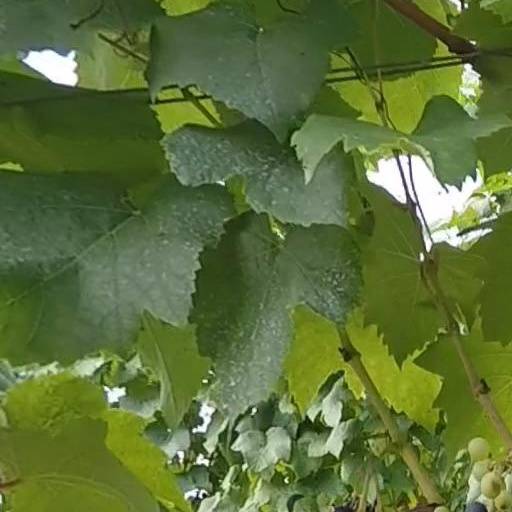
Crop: grape